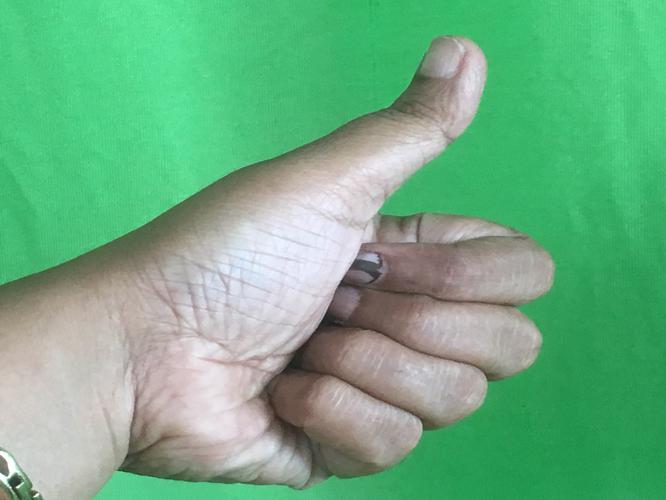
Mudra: Sikharam
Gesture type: single_hand